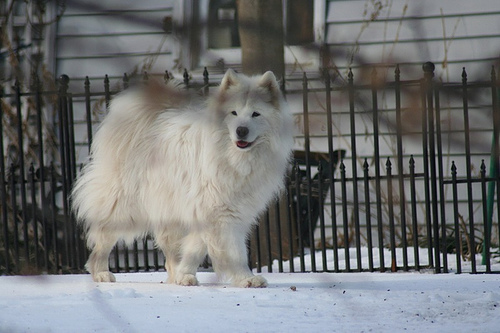
Breed: samoyed